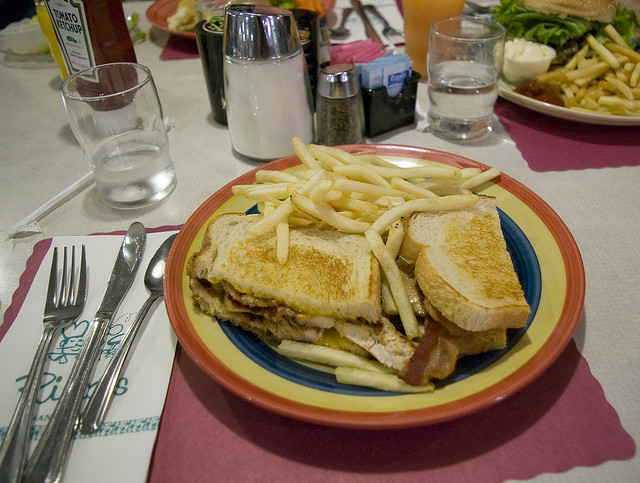
user: Given an image and a question. Answer the question in a short answer. Question: What was that cutlery made of? Short Answer:
assistant: stainless steel